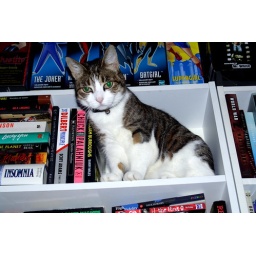
Now, a change from all the shiny - a cat in a book case!